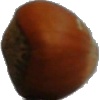
Label: Nut Forest 1